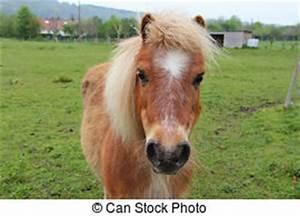
horse